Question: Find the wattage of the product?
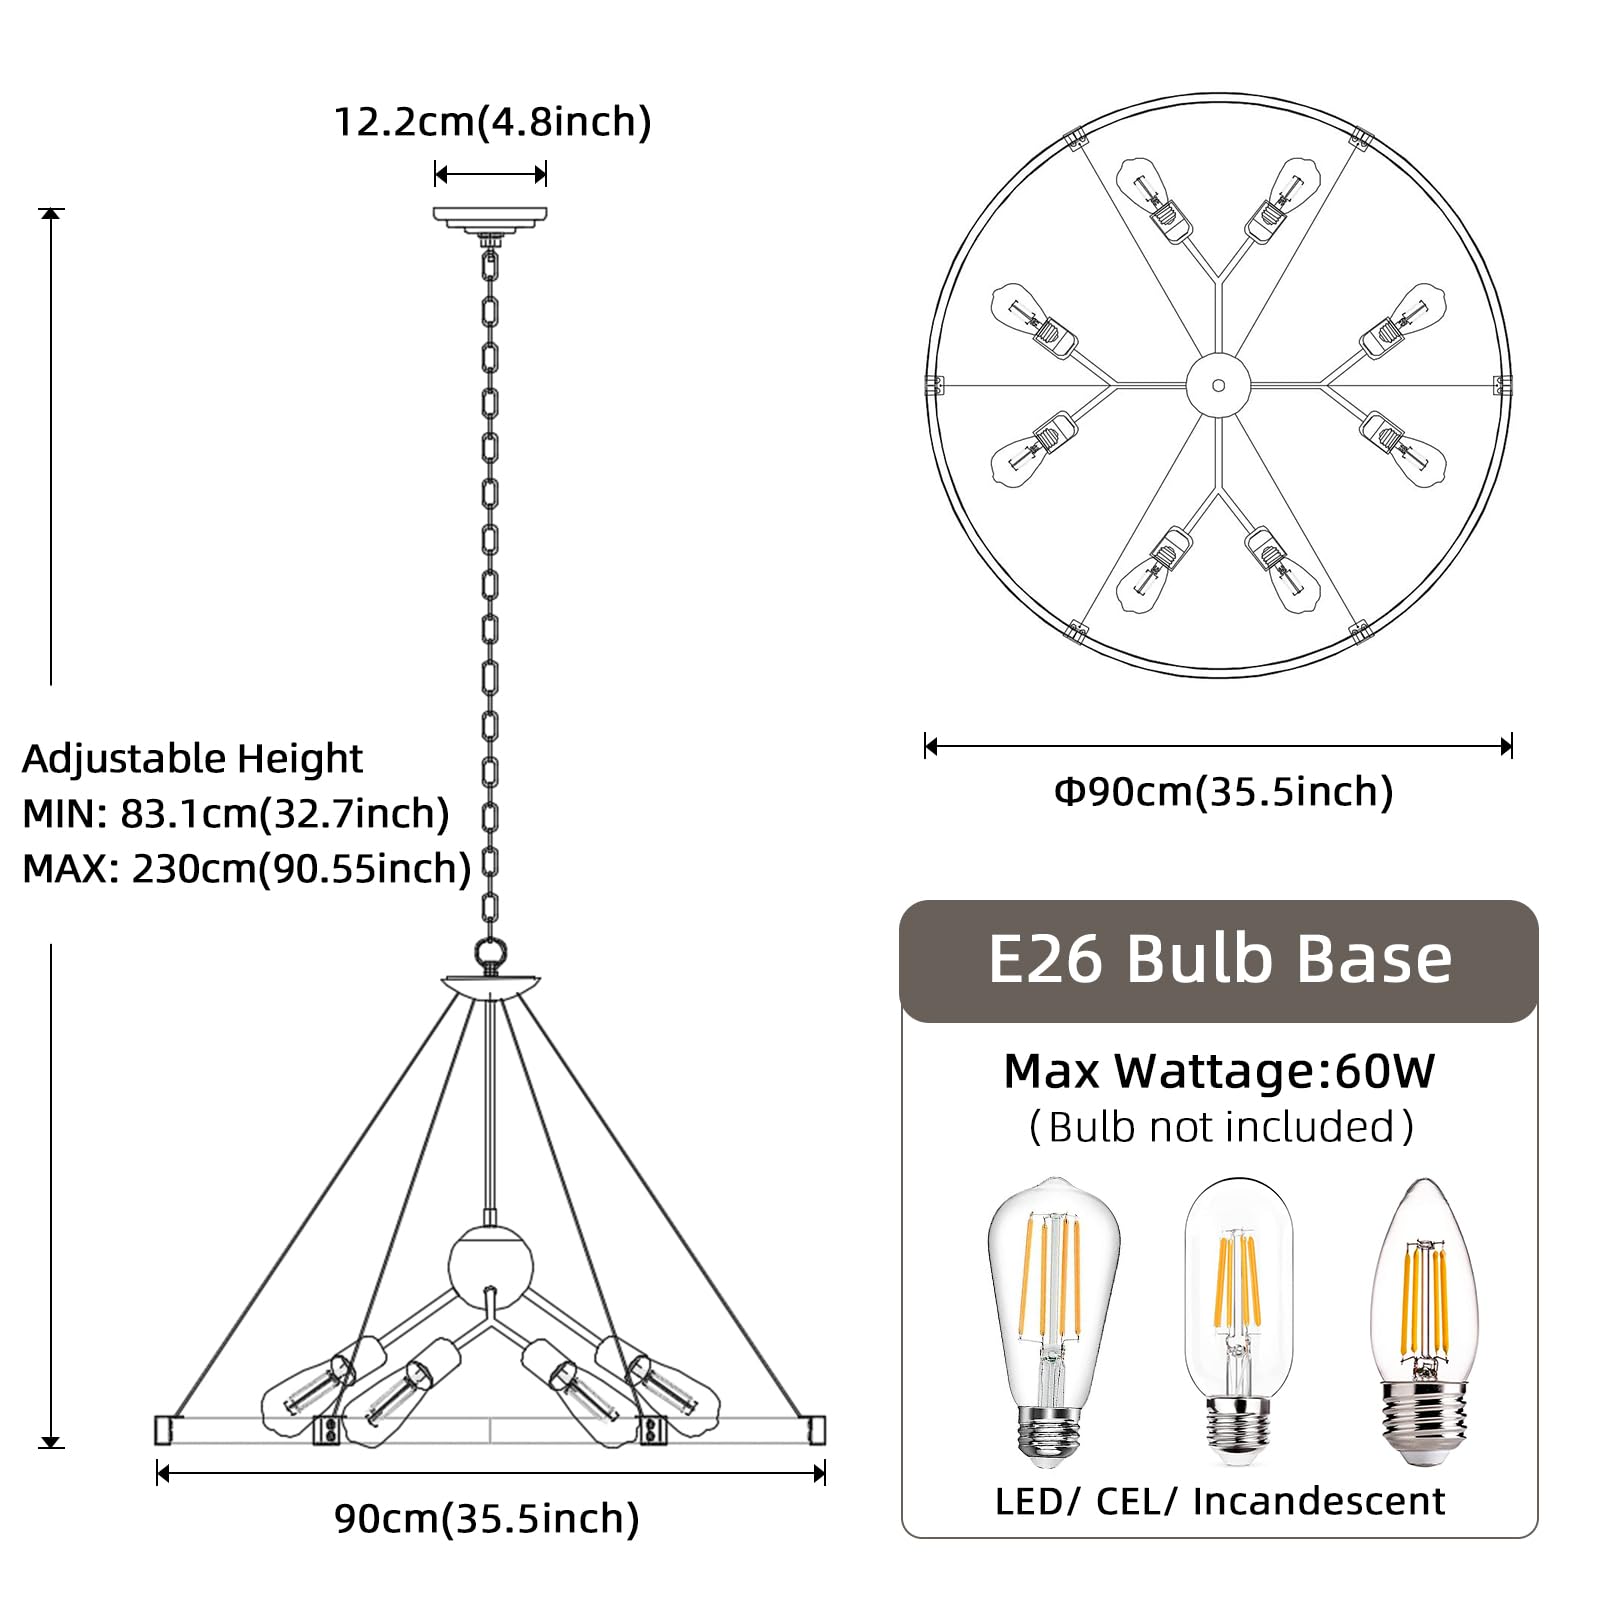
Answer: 60.0 watt